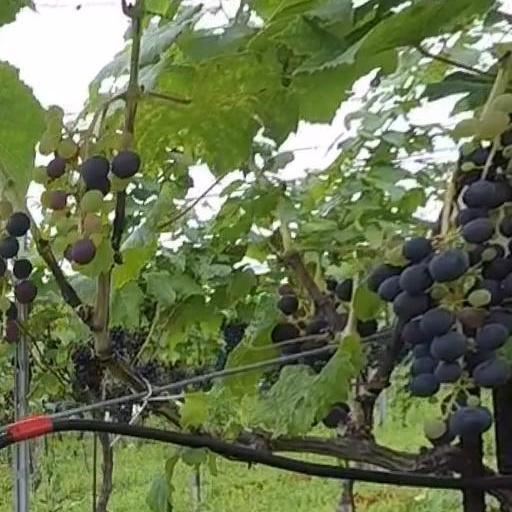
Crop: grape